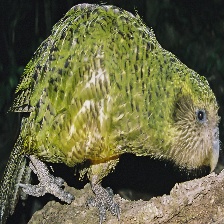
Species: KAKAPO
Scientific name: STRIGOPS HABROPTILUS